Salting out

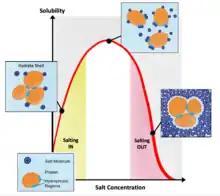
The principle of salting in and salting out technique, based on increasing salt concentration.

There are hydrophobic amino acids and hydrophilic amino acids in protein molecules.